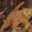
Label: cat